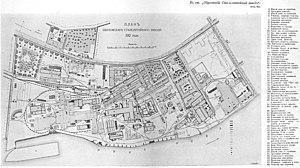
L'aciérie Oboukhov (en russe